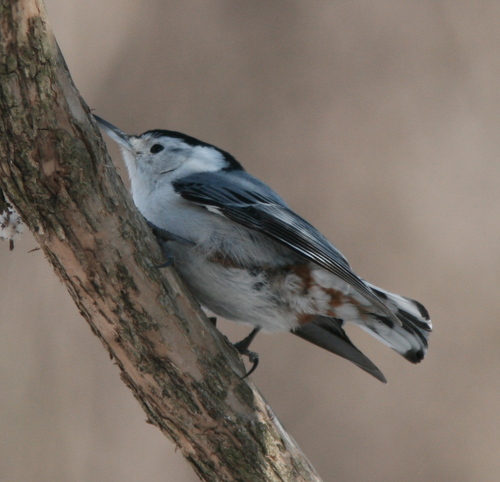
a white bird with gray wings and tail tips has a black eye and crown and brownish orange undertail.
a bird with a white head and belly, black wings and crown and a long pointed bill.
a long and fat bird with woolly type of feathers, and a long silver bill.
this bird is light grey with dark grey or black wings and highlights, the rump has brown patches.
a small bird with a light belly a white nape and a small bill.
a medium sized bird with a long bill, and black eyes
this bird has wings that are black and has a white belly
this bird has wings that are black and has a white bellythe bird is mostly white with a black crown and bluish-black wings.
this bird has wings that are grey and has a white belly
Species: White Breasted Nuthatch